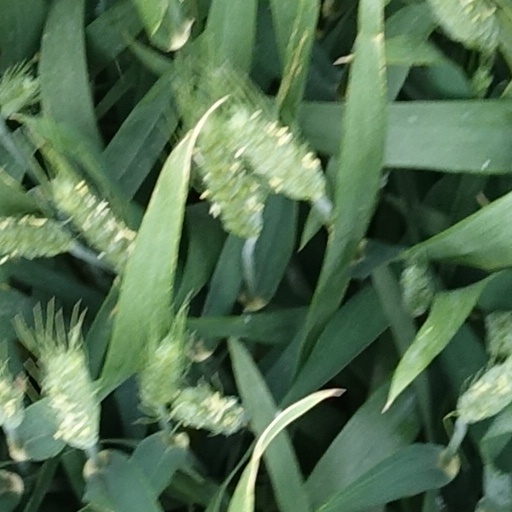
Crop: wheat